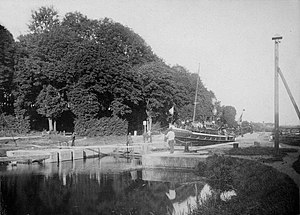
Ejderkanalen / Skibsfart gennem kanalen
Skib ved Friedrichslusen.
Ejderkanalen var den første kanalforbindelse mellem floden Ejderen ved Rendsborg og Kielerfjorden ved Holtenå.